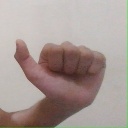
अक्षर: त